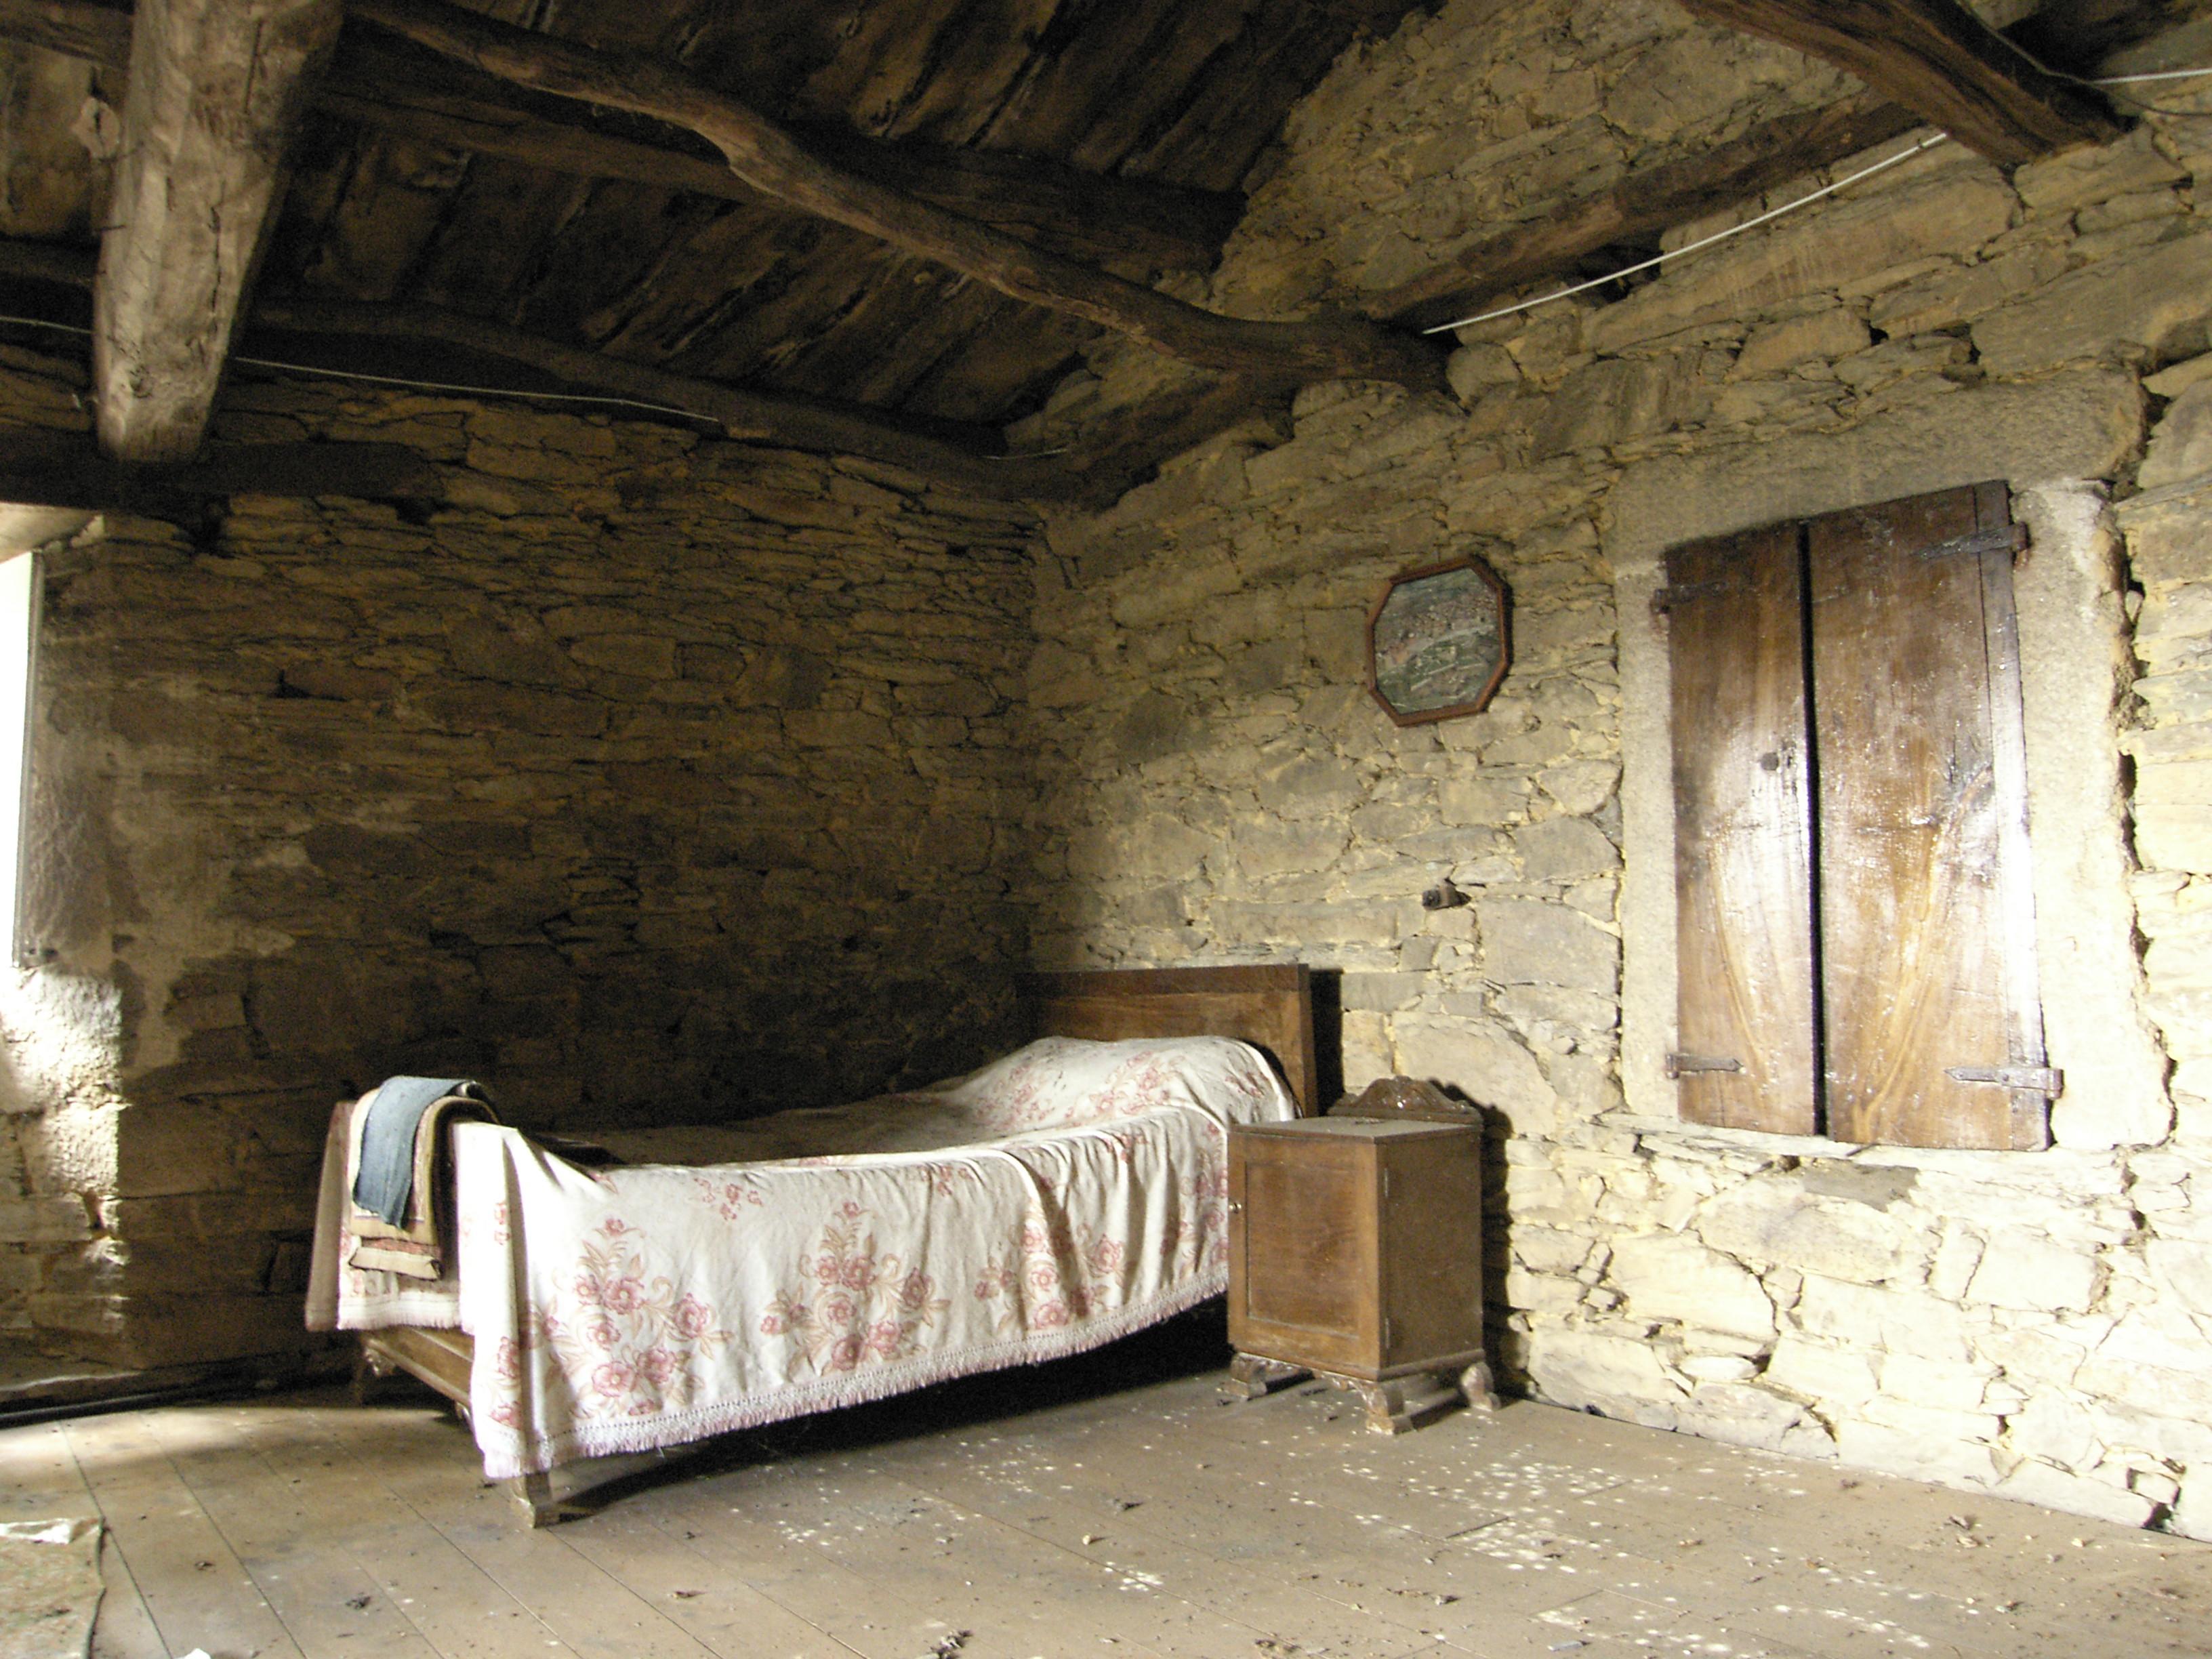
wall, rural, cottage, property, room, interior design, farmhouse, casa, lugo, estate, ggl1, canoneos500d, ruralgalicia, scenerylandscapenature, rigueira